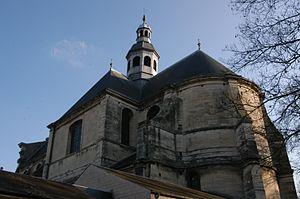
L'église Notre-Dame-de-la-Gloriette est une église du centre-ville ancien de Caen. Construite par les jésuites à la fin du XVIIᵉ siècle, elle est désacralisée sous la Révolution française avant d'être rendue au culte catholique en 1802. Elle est aujourd'hui fréquemment utilisée pour des concerts de musique classique. Ce monument fait l’objet d’un classement au titre des monuments historiques depuis le 9 juillet 1909.
Le musée des Beaux-Arts de Caen est un musée situé à Caen. Fondé en 1801, il est détruit en juillet 1944. Reconstruit entre 1967 et 1970, il rouvre au public en juin de cette dernière année, avant d'être officiellement inauguré le 14 décembre suivant.